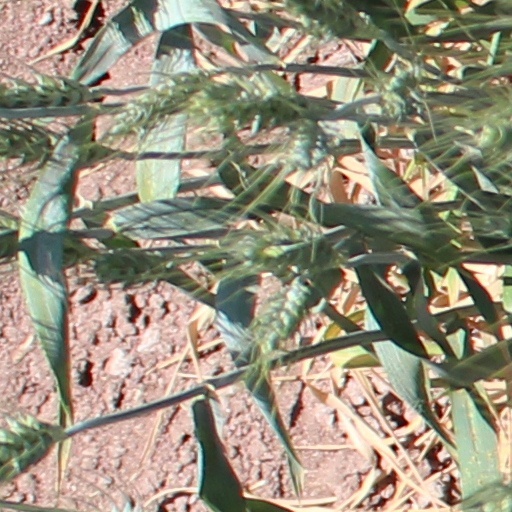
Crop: wheat